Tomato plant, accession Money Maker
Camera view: tilt-top (135 deg); turntable rotation: 150 degrees
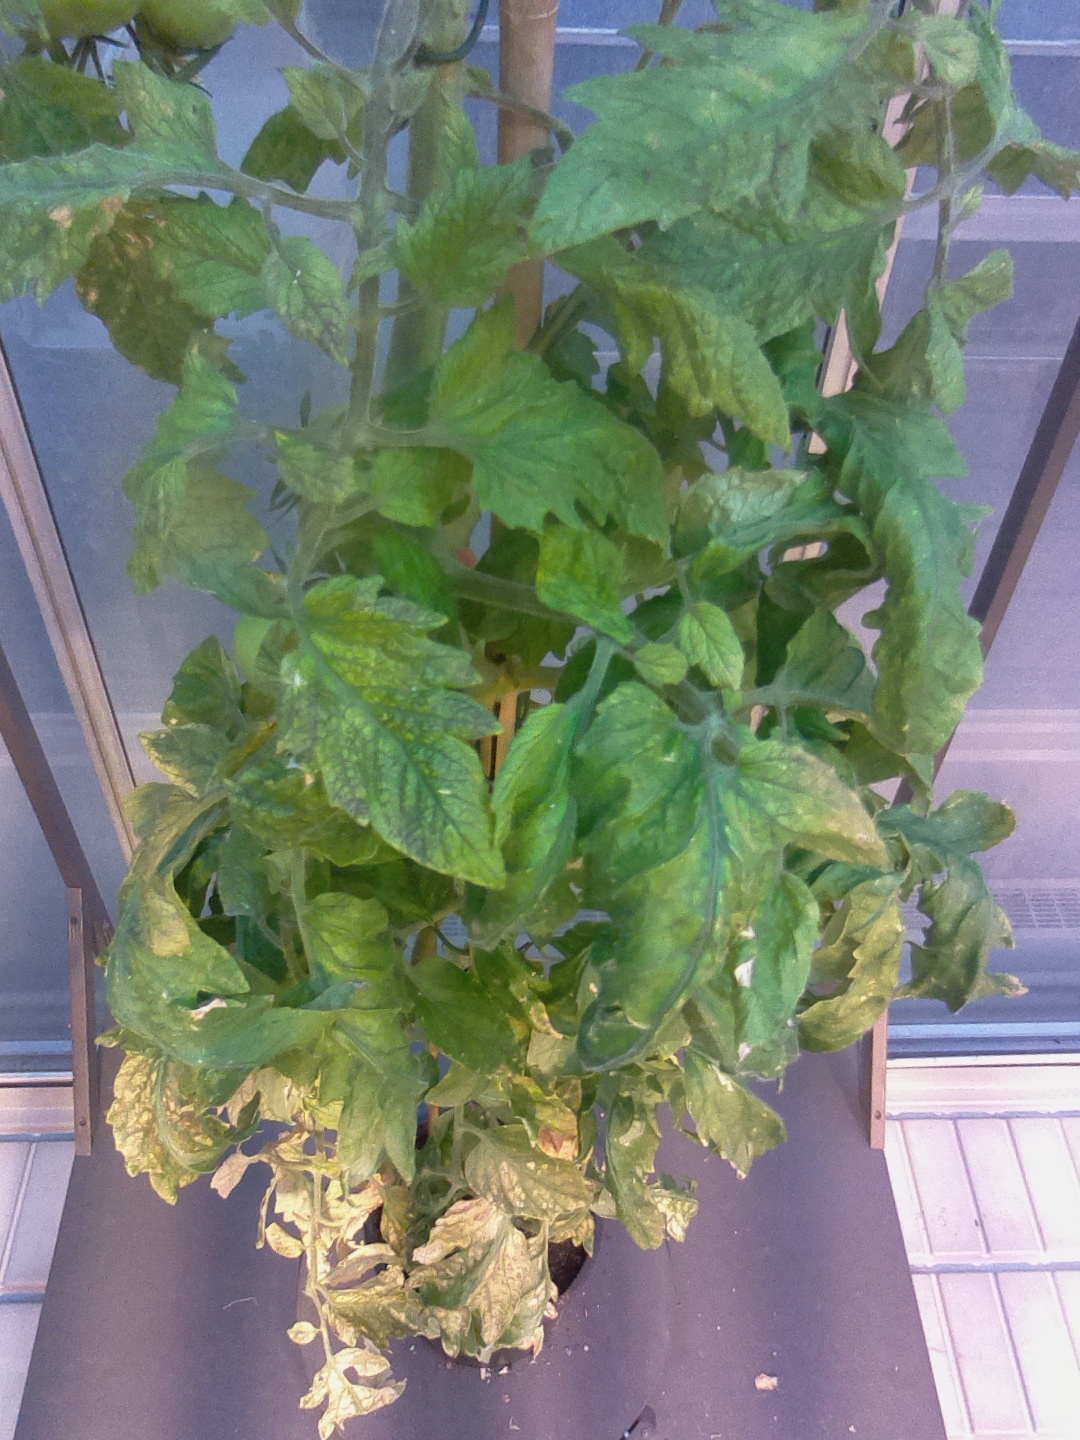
BBCH growth stage 81: 10%-20% of fruits show typical fully ripe color